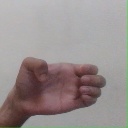
अक्षर: ख